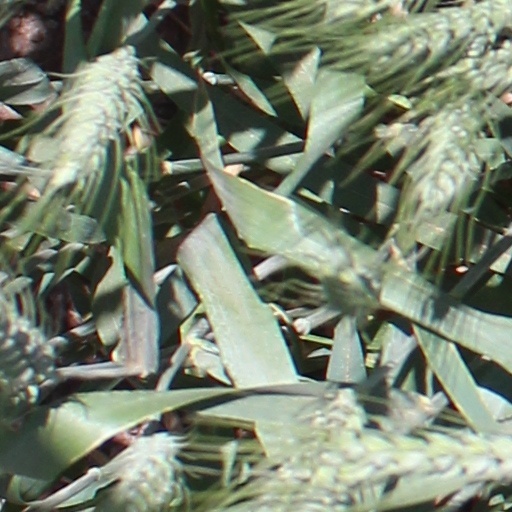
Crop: wheat